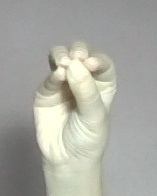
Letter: ha